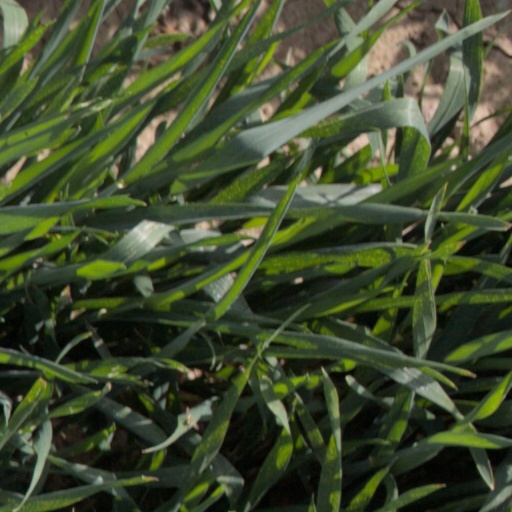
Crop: wheat